Magnus Stenbock

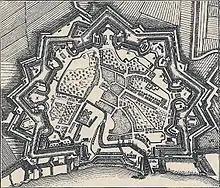
Map of Tönning at the time of the Great Northern War

On 25 August Stenbock landed at Wittow on the north coast of Rügen and toured for the next few days between Stralsund and various places on Rügen. On 14 September the rest of the transport fleet anchored at Wittow, and two days later, 9,500 men and twenty guns disembarked from the ships. Most of the troops were accommodated on Rügen, while some were sent to Stralsund. On the night between 18 and 19 September, the transport fleet that was anchored at Langkenhoff suffered a surprise attack from Gyldenløve's fleet, who bypassed Wachtmeister's battle fleet. Over 50 Swedish transport ships were lost during the attack, half of which were captured by the Danes, and most of the winter storages were lost.